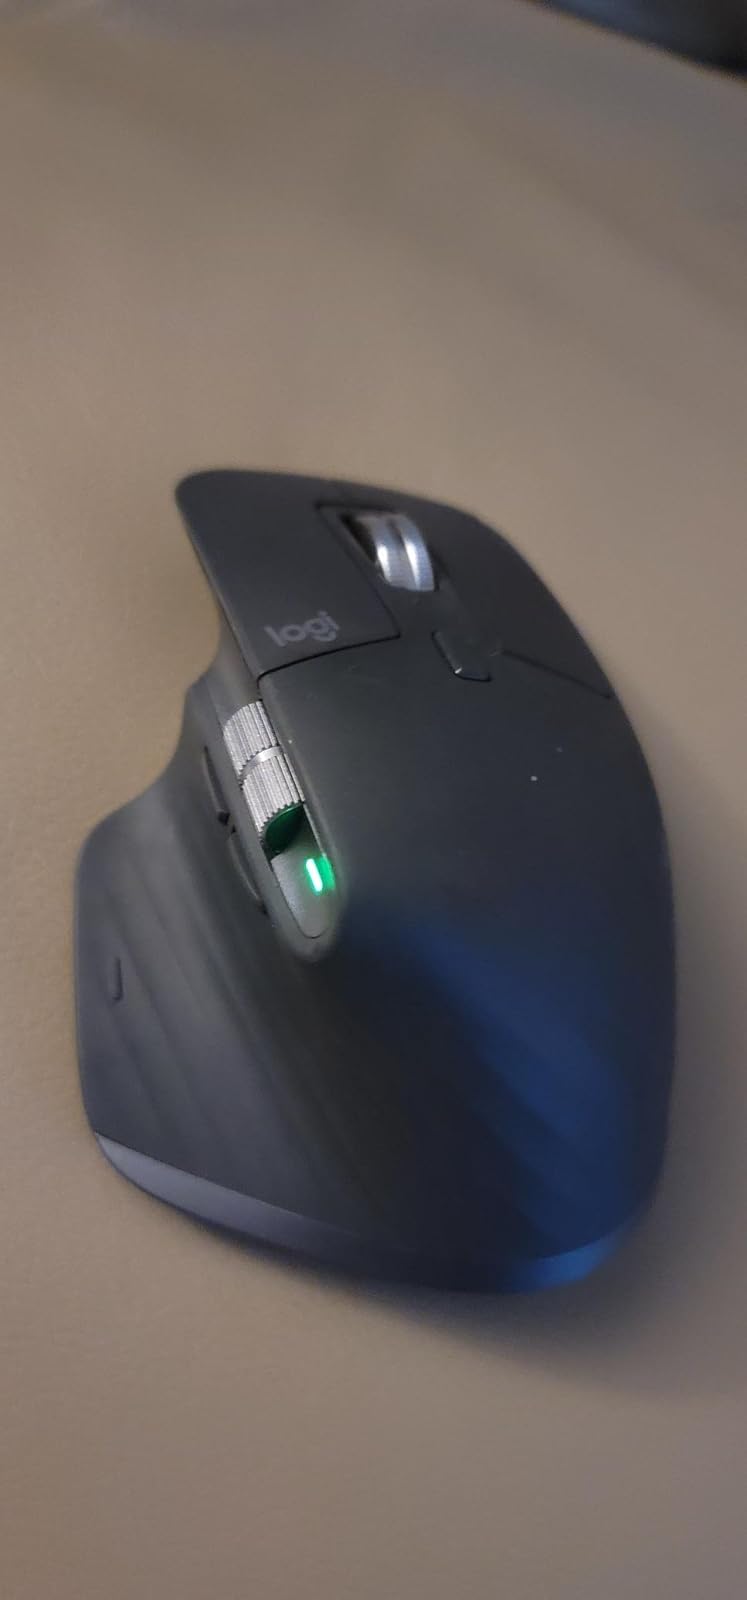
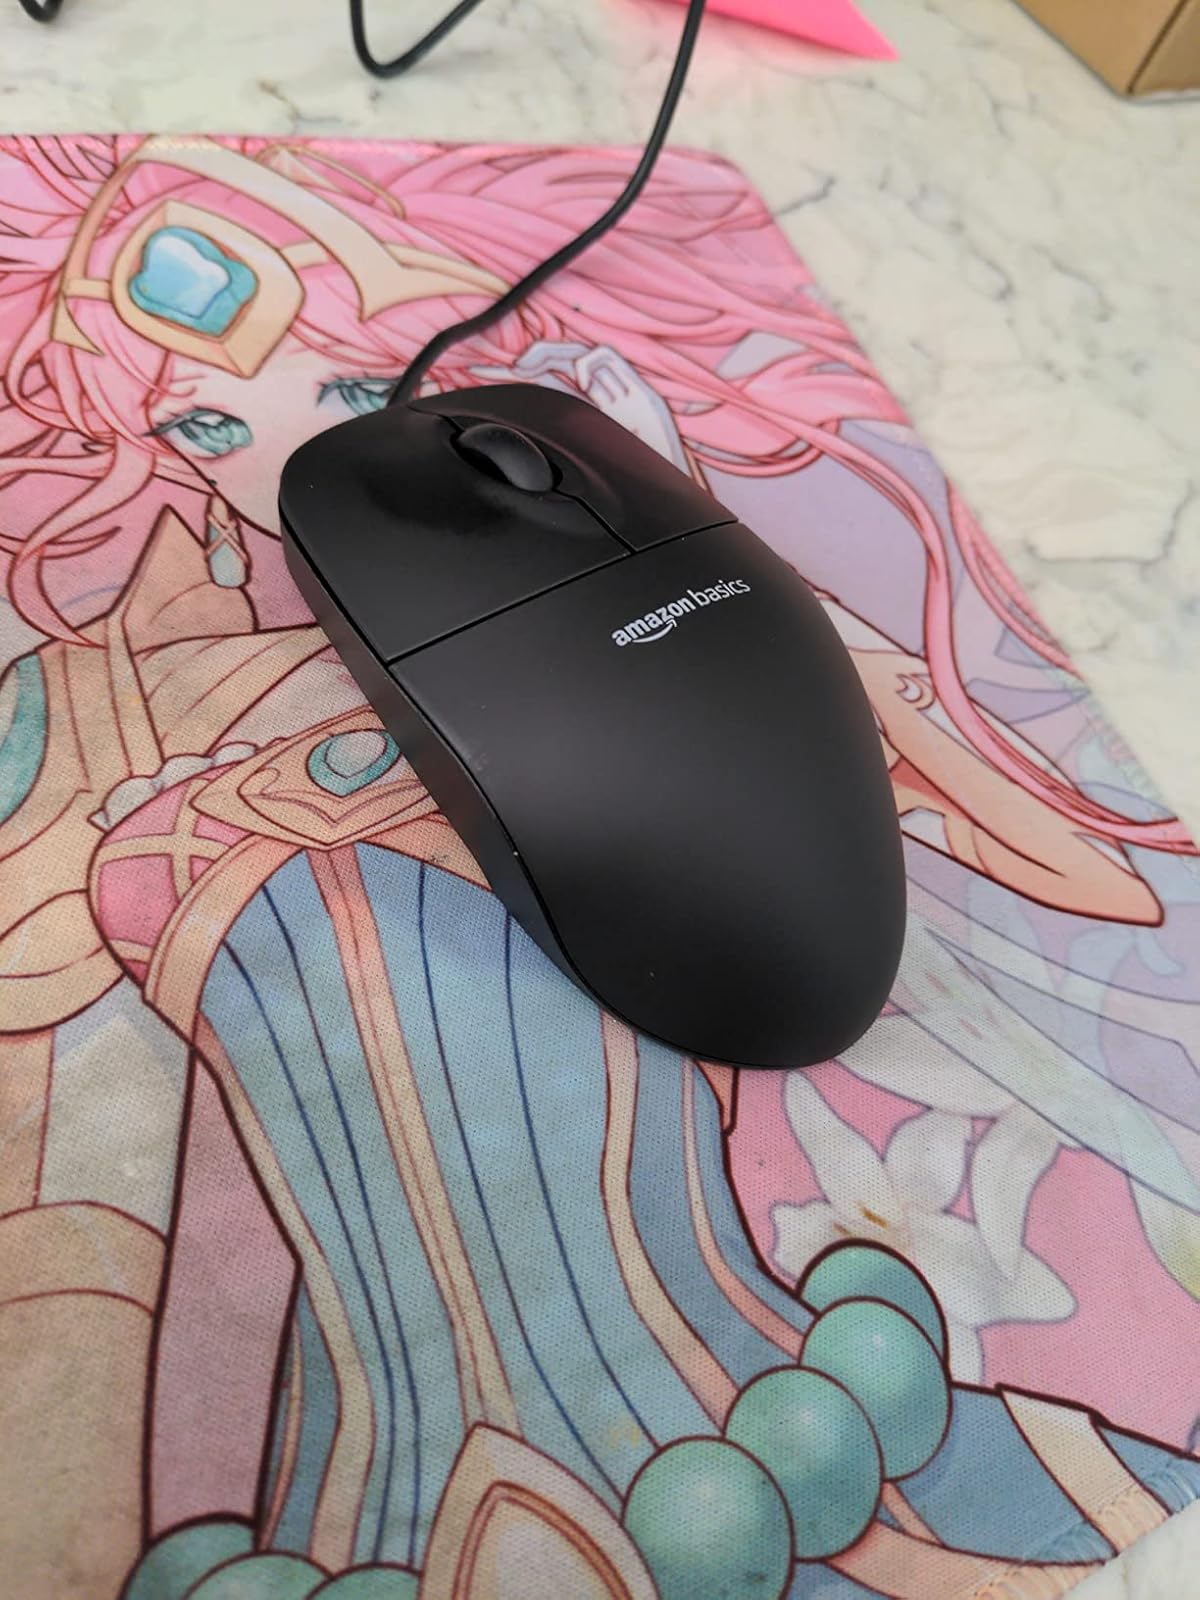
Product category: mouse
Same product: no